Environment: real
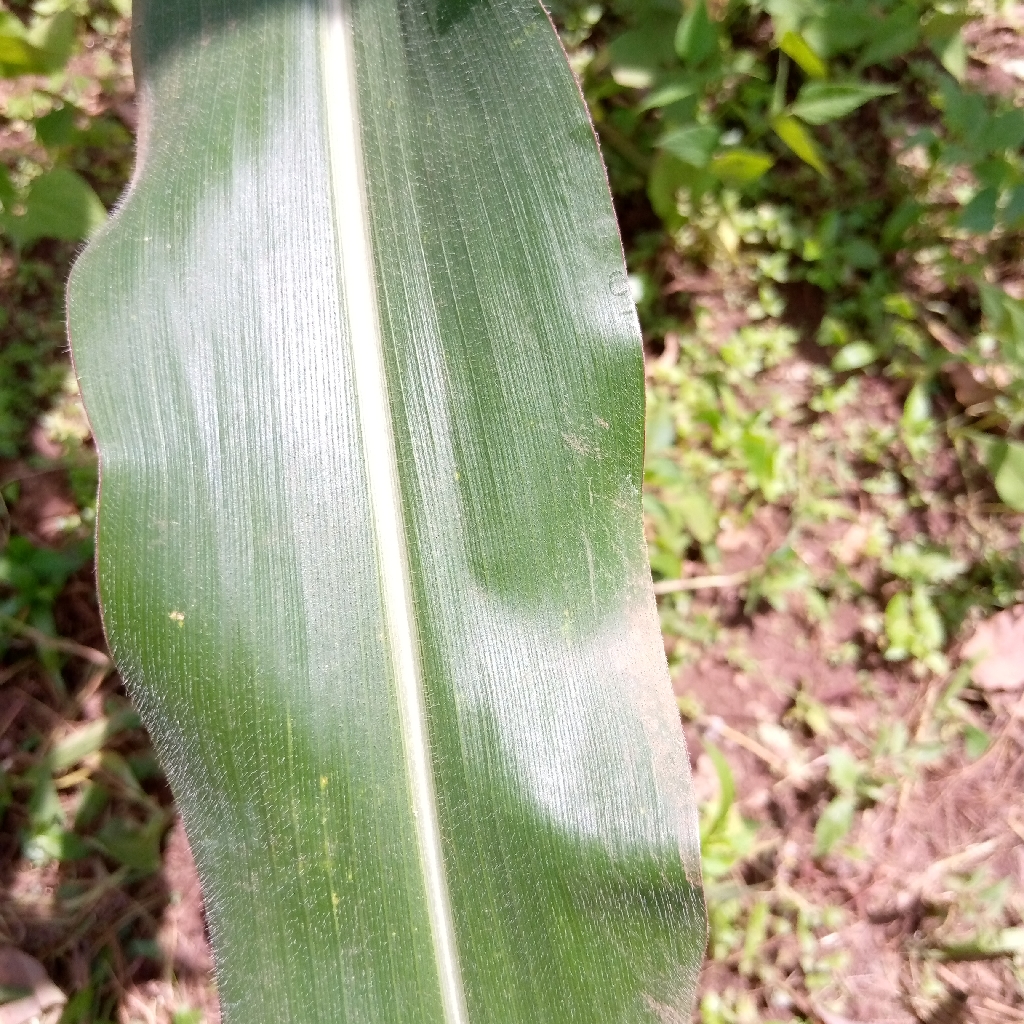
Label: healthy